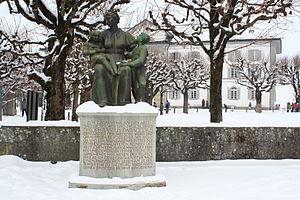
Einsiedeln est une commune suisse du canton de Schwytz, située dans le district d'Einsiedeln. L'image miraculeuse d'une Vierge noire qu'abrite son abbaye bénédictine a fait de la ville un important lieu de pèlerinage régional, et une étape sur la via Jacobi, soit le tronçon suisse du chemin vers Saint-Jacques-de-Compostelle, entre le lac de Constance et Genève vers Saint-Jacques-de-Compostelle.